Pan An-bang

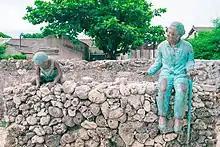
Pan An-Bang Museum

“Grandma's Penghu Bay" is a track from Pan's debut album released in 1979. The song was written by Ye Jia-xiu and directly inspired by Pan's childhood life with his grandmother in Penghu, which is a group of islands in the Taiwan Strait. Since the song was widely spread, tourists have come to Penghu looking for "sunshine, beach, waves, cactuses, and the old skipper" depicted in the song. After Pan's death in 2013, the house where Pan spent his childhood was renamed "Pan An-Bang Museum" to pay tribute to Pan.